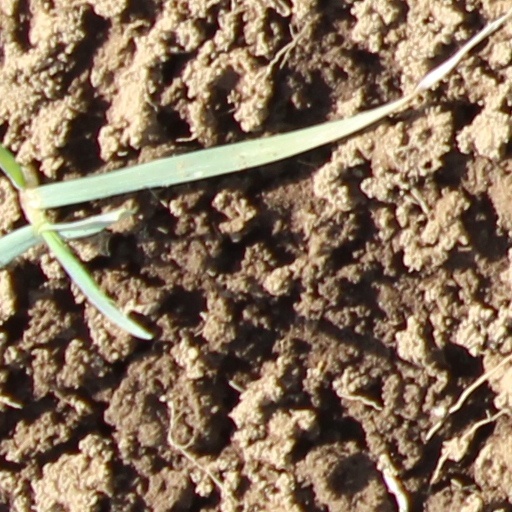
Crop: wheat